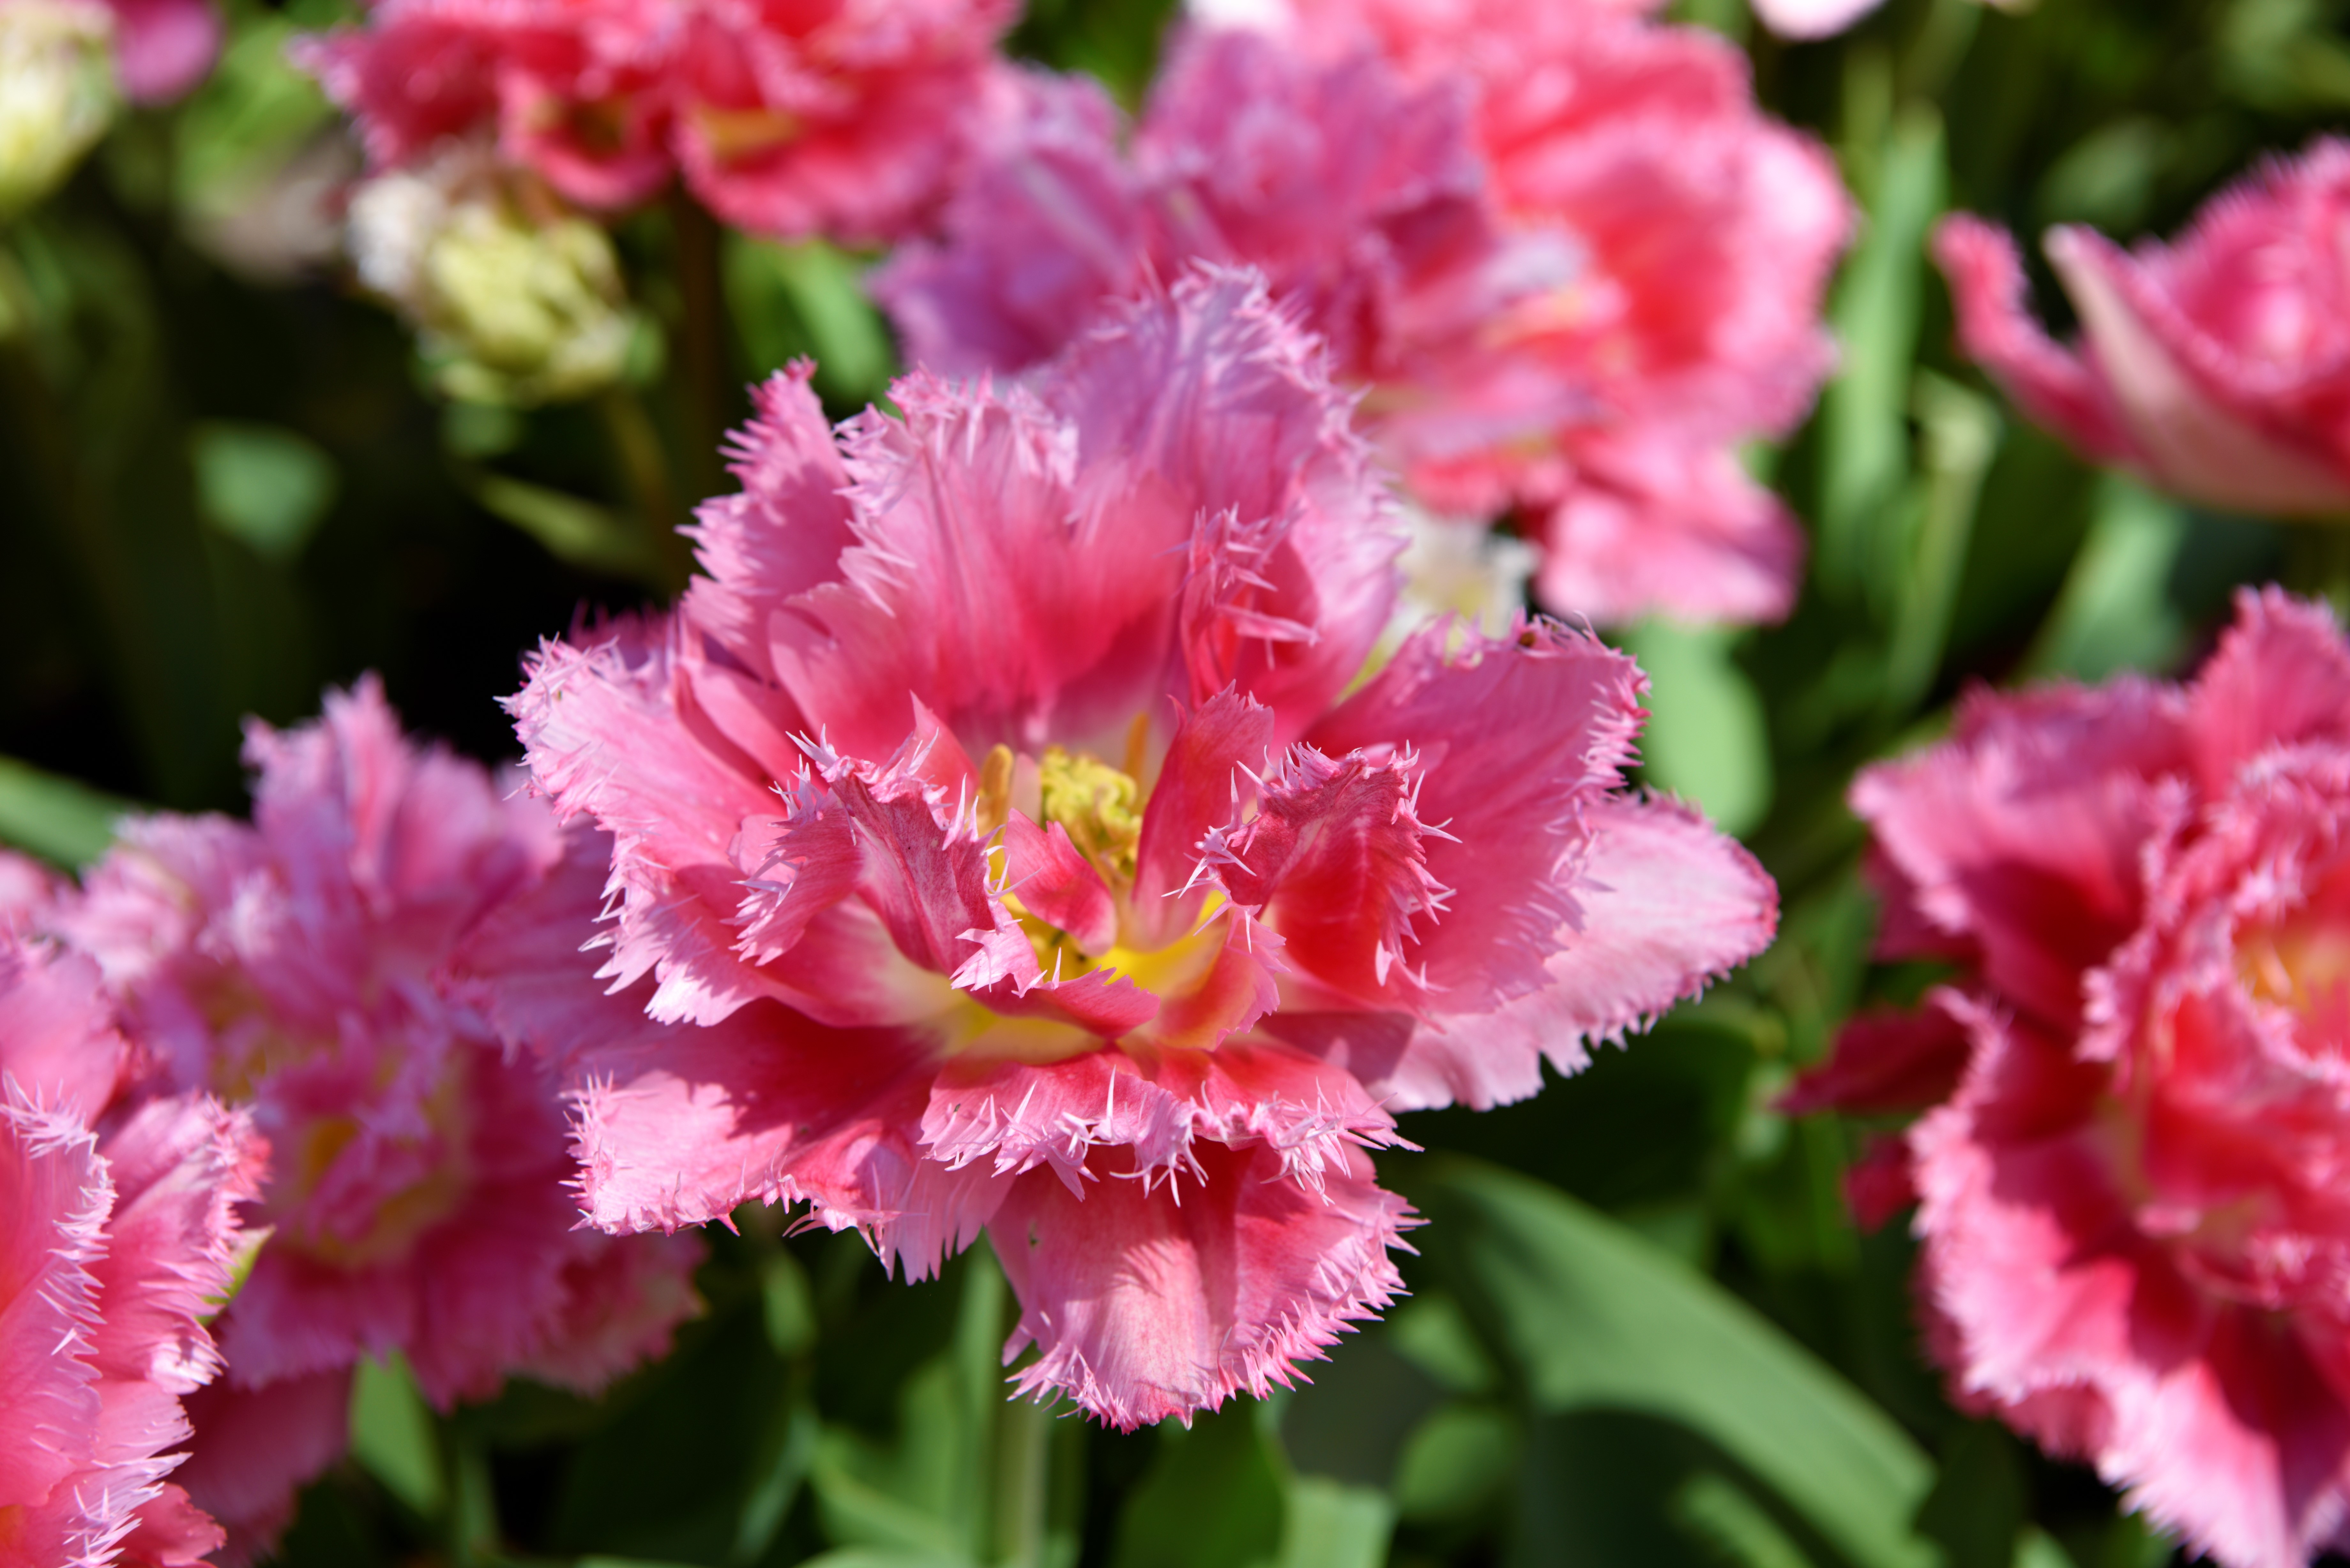
bloemen, flower, flowering plant, petal, pink, plant, carnation, spring, botany, close up, tulip, pink family, peony, dianthus, annual plant, perennial plant